Thrussington

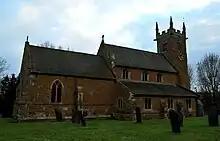
Thrussington Holy Trinity north aspect

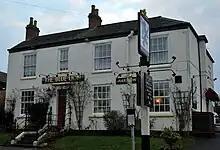
The Blue Lion

Thrussington is a village and civil parish in the Charnwood district of Leicestershire, England. The population of the civil parish at the 2011 census was 587. It is on the River Wreake, near to Rearsby, Ratcliffe on the Wreake, Hoby and Brooksby, and not far from the path of the Fosse Way.